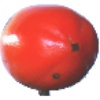
Label: kaki